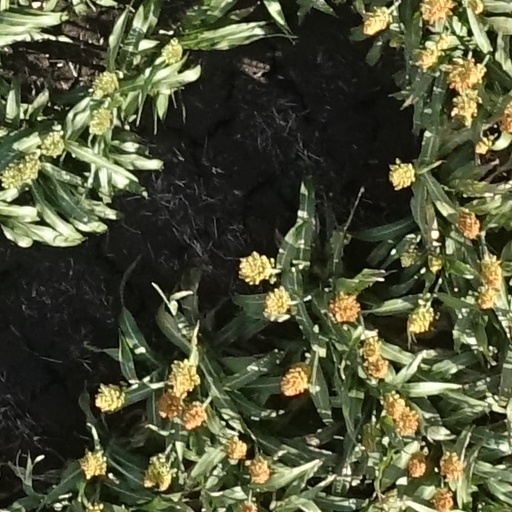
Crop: sorghum